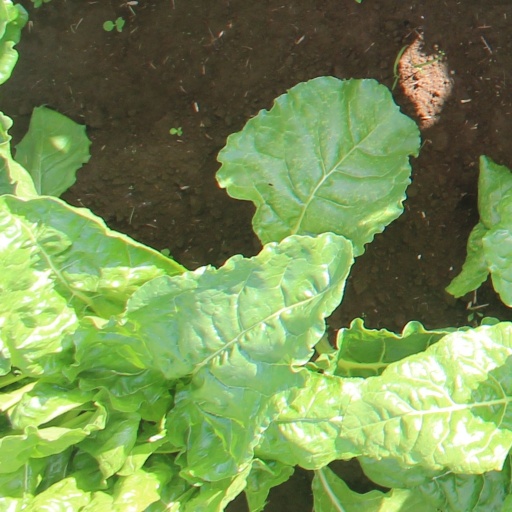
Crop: sugar beet